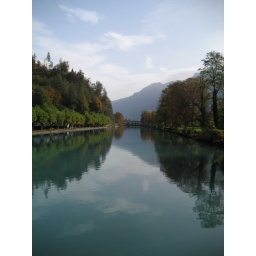
Off of a bridge in Interlaken. That river had unbelievable color. Best Viewed in Firefox